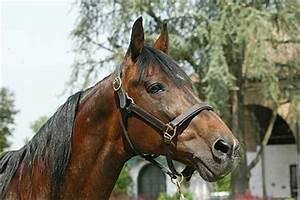
Label: cavallo